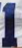
Number: 1